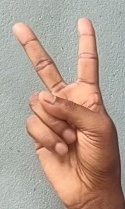
ASL sign: V